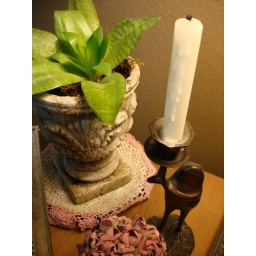
I put the plant in a new pot... i like it better. I love my little frog candle holder.